Allyson Felix

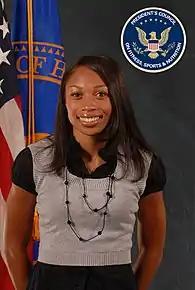
Felix as a member of the President's Council on Fitness, Sports, and Nutrition

Under the Obama administration, Felix served on the President's Council on Fitness, Sports, and Nutrition, an advisory committee dedicated to creating affordable and sustainable physical activity and nutrition programs to encourage healthy lifestyles among Americans of all ages. As a councilmember, she appeared in short clips promoting healthy school breakfasts, mediated youth panels, and participated in a "Let's Move! Active Schools" event hosted by First Lady Michelle Obama.